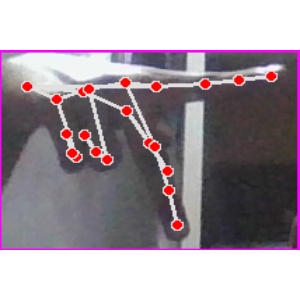
अक्षर: प